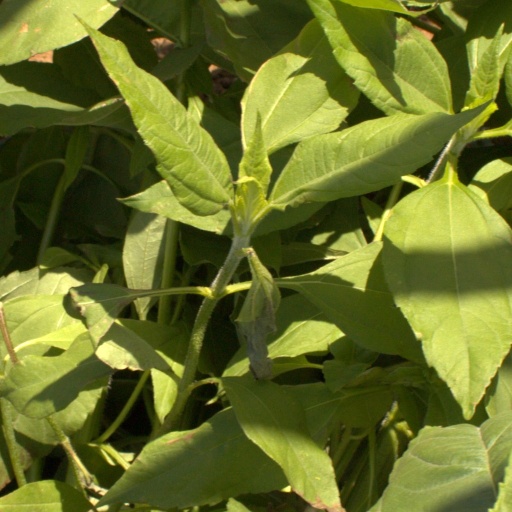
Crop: Jerusalem artichoke